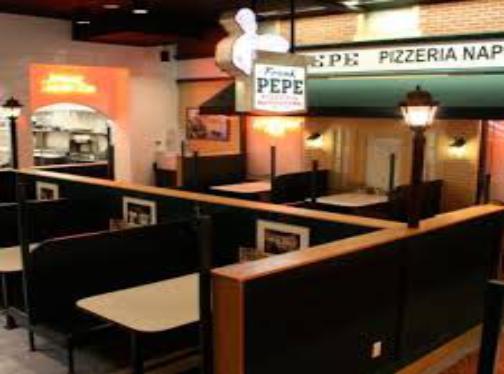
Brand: Frank Pepe Pizzeria Napoletana
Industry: Food